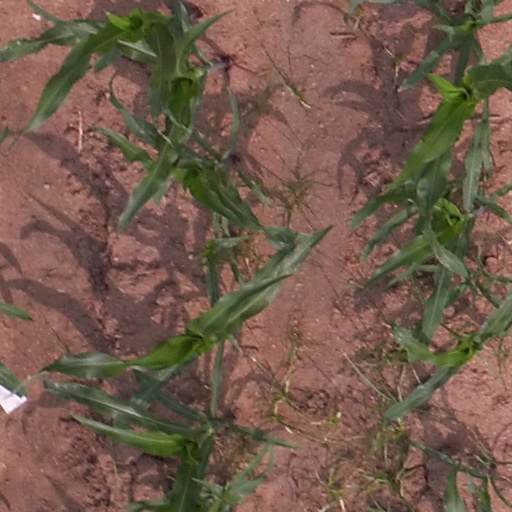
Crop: maize; corn